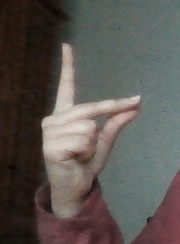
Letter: ta